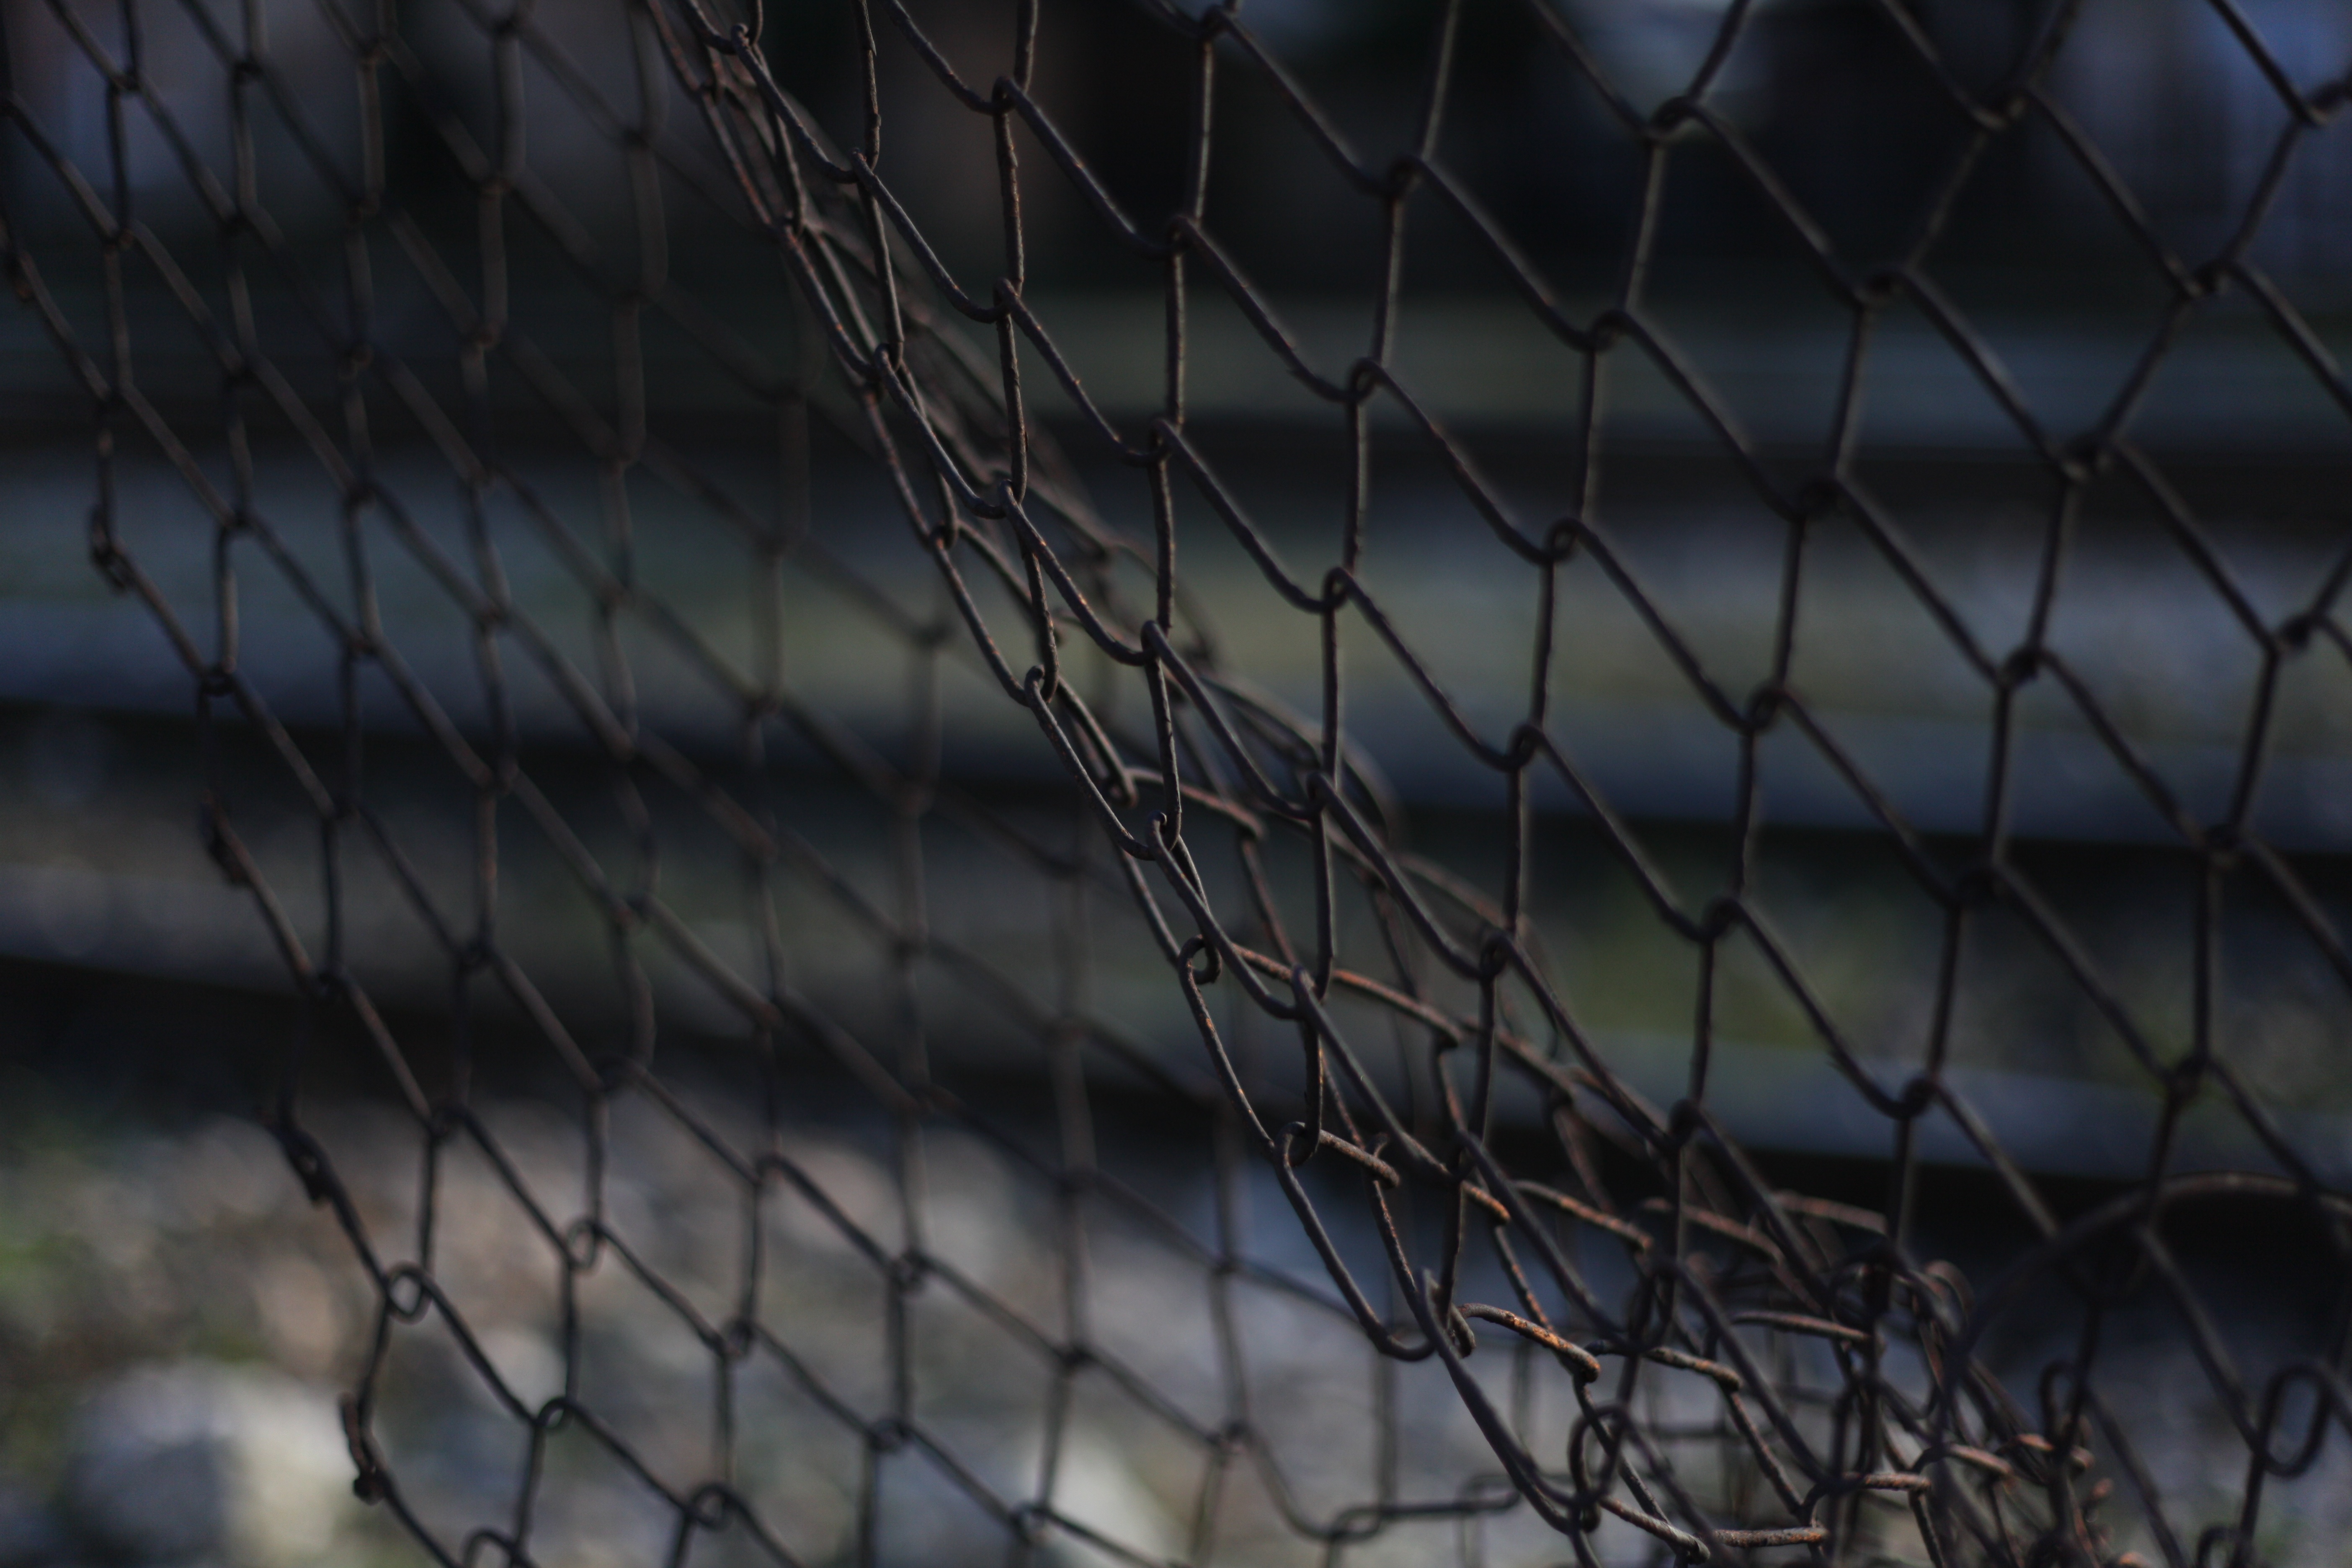
branch, fence, reflection, net, outdoor structure, chain link fencing, wire fencing